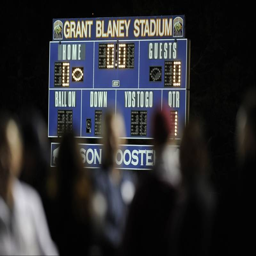
week - photos vs. football game .